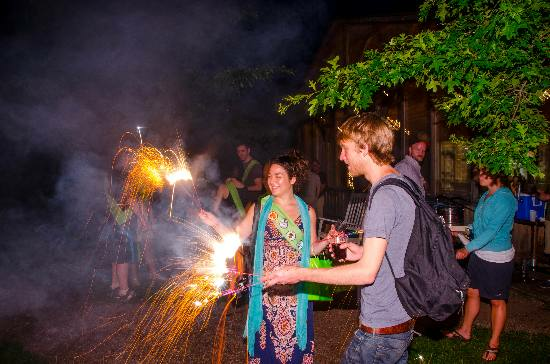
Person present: Yes